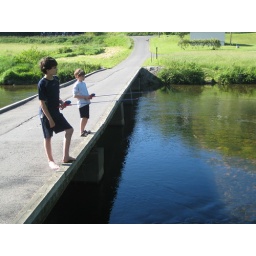
The bridge to our family mountain home in West Jefferson, NC.